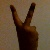
The image shows a hand gesture representing the number 2 in Indian Sign Language.